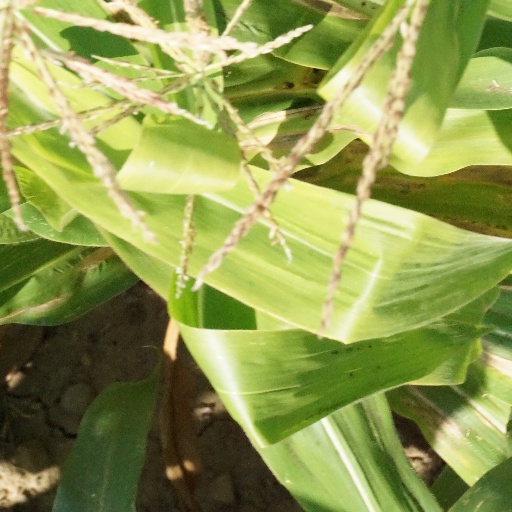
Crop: maize; corn